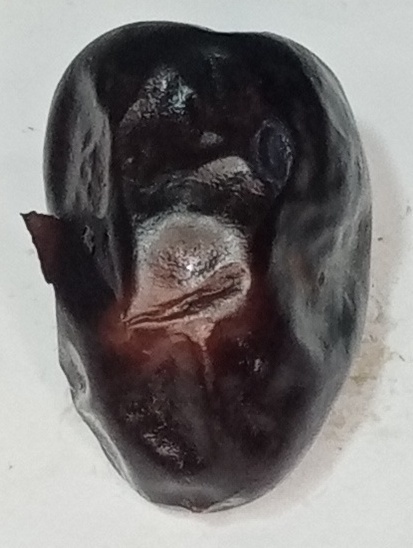
Variety: kupro
Size: large
Grade: grade-2